Red-throated wryneck

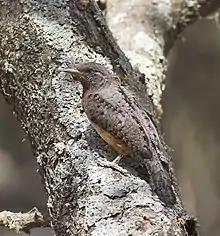
"J. r. pulchricollis" in Ethiopia

The red-throated wryneck grows to about in length. The sexes are very similar in appearance, and cannot be distinguished in the field, but the male averages 2–3% larger than the female, has a shorter tail, and is heavier at against her . It is a slim, elongated bird with a small head, fine bill, long fan-shaped tail and a body shape unlike that of a typical woodpecker.